History of Mexican Americans

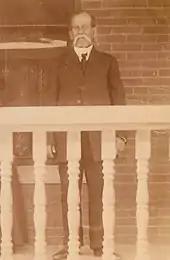
José Mauro Luján, a San Elizario resident and participant in the San Elizario Salt War of 1877

The Confederates, however, believed that opening a route to California would aid their cause. In summer 1861, John R. Baylor led the Confederates into Mesilla and declared the southern portion of New Mexico as the Confederate Territory of Arizona. He then marched into Tucson and declared Southern Arizona the second district of the Arizona Territory. In response to this aggression, President Abraham Lincoln appointed Henry Connelly - an Anglo politician who married into a Mexican American family – as the territorial governor of New Mexico. Inspiring confidence amongst the Nuevomexicanos, the Union army was soon filled by Mexican Americans. The New Mexico units, known as the New Mexico Volunteers, were led by Brigadier General Diego Archuleta, Lt. Col. Manuel Chávez, Lt. Col. Francisco Perea, Col. José Guadalupe Gallegos, J. Francisco Chaves, and Cpt. Rafael Chacón. This massive Mexican American army was able to destroy the Confederate hold on New Mexico by March 28, 1862, when Lt. Col. Manuel Chávez and his troops destroyed the Confederate supply train on Glorieta Pass and forced the Confederate soldiers to abandon the field. Often called the "Gettysburg of the West", the Battle of Glorieta Pass effectively ended the Confederates attempts to take over the Western United States. With the Confederates' surrender of the Territory, Mexican Americans from California were responsible for clearing out all Confederates supporters, including French imperialists who entered the U.S. during Maximilian's rule in Mexico.